Indo-European languages

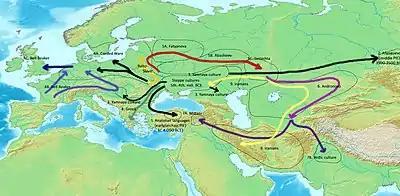
Scheme of Indo-European language dispersals from c. 4000 to 1000 BC, according to the widely held Kurgan hypothesis.– Center: Steppe cultures1 (black): Anatolian languages (archaic PIE)2 (black): Afanasievo culture (early PIE)3 (black) Yamnaya culture expansion (Pontic-Caspian steppe, Danube Valley) (late PIE)4A (black): Western Corded Ware4B-C (blue & dark blue): Bell Beaker; adopted by Indo-European speakers5A-B (red): Eastern Corded ware5C (red): Sintashta (Proto-Indo-Iranian)6 (magenta): Andronovo7A (purple): Indo-Aryans (Mittani)7B (purple): Indo-Aryans (India)[NN] (dark yellow): Proto-Balto-Slavic8 (grey): Greek9 (yellow):Iranians– [not drawn]: Armenian, expanding from western steppe

Membership of languages in the Indo-European language family is determined by genealogical relationships, meaning that all members are presumed descendants of a common ancestor, Proto-Indo-European. Membership in the various branches, groups, and subgroups of Indo-European is also genealogical, but here the defining factors are "shared innovations" among various languages, suggesting a common ancestor that split off from other Indo-European groups. For example, what makes the Germanic languages a branch of Indo-European is that much of their structure and phonology can be stated in rules that apply to all of them. Many of their common features are presumed innovations that took place in Proto-Germanic, the source of all the Germanic languages.